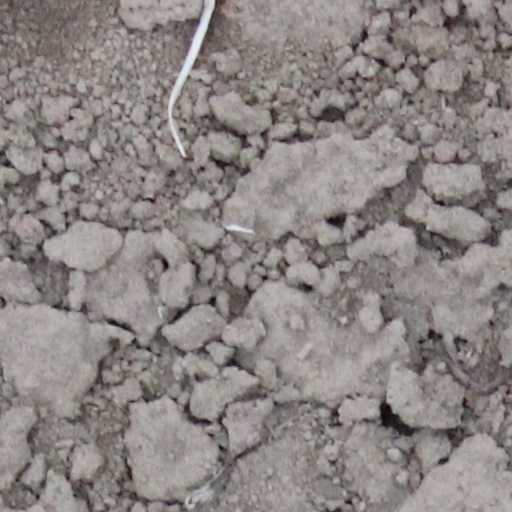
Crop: wheat